Lynnwood City Center station

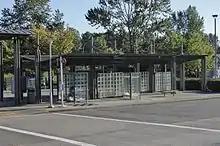
A typical bus bay at Lynnwood Transit Center

Lynnwood Transit Center was selected as the northern terminus of the Lynnwood Link Extension, a light rail extension that is part of the Link light rail system. The extension and its $1.6 billion in funding was approved by voters in 2008. The extension is projected to carry 63,000 to 74,000 daily riders by 2035; 17,900 daily riders are expected to board at Lynnwood Transit Center's station.